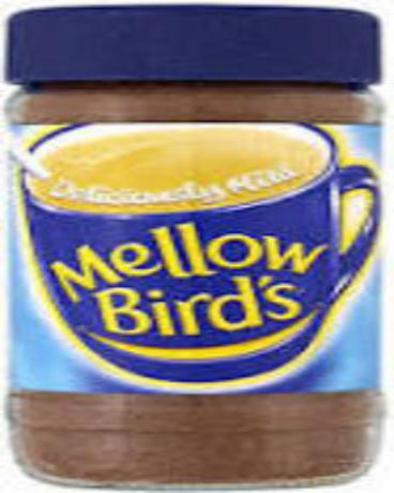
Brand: mellow bird's
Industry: Food